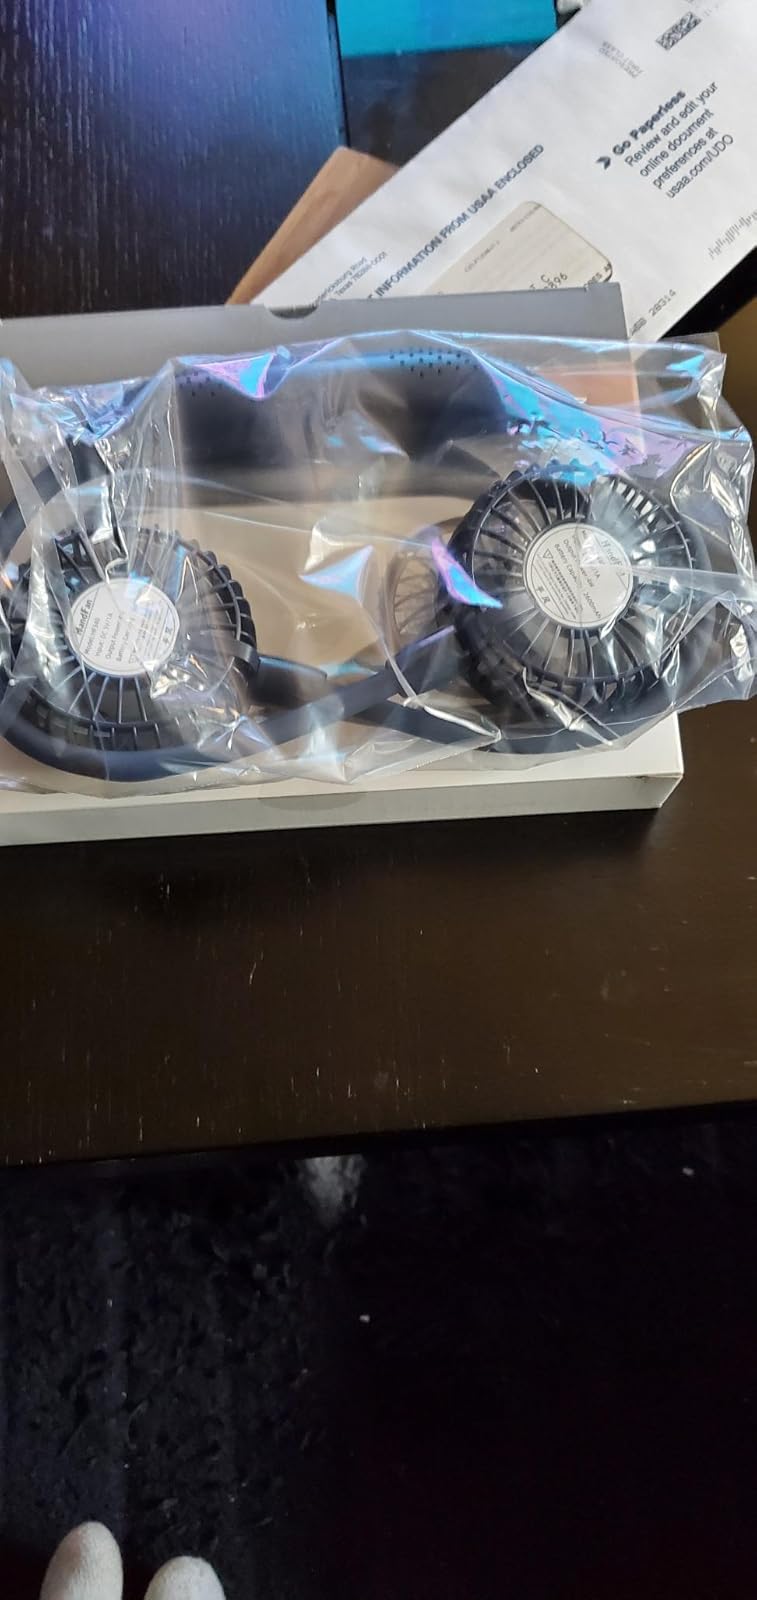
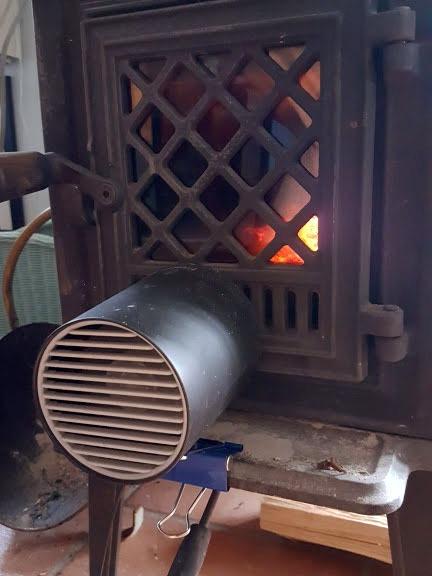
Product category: fan
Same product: no